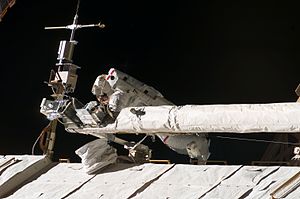
STS-123 / Missionen / 27. marts
STS-123 var rumfærgen Endeavours 21. mission, opsendt d. 11. marts 2008 og vendte tilbage d. 27. marts 2008.